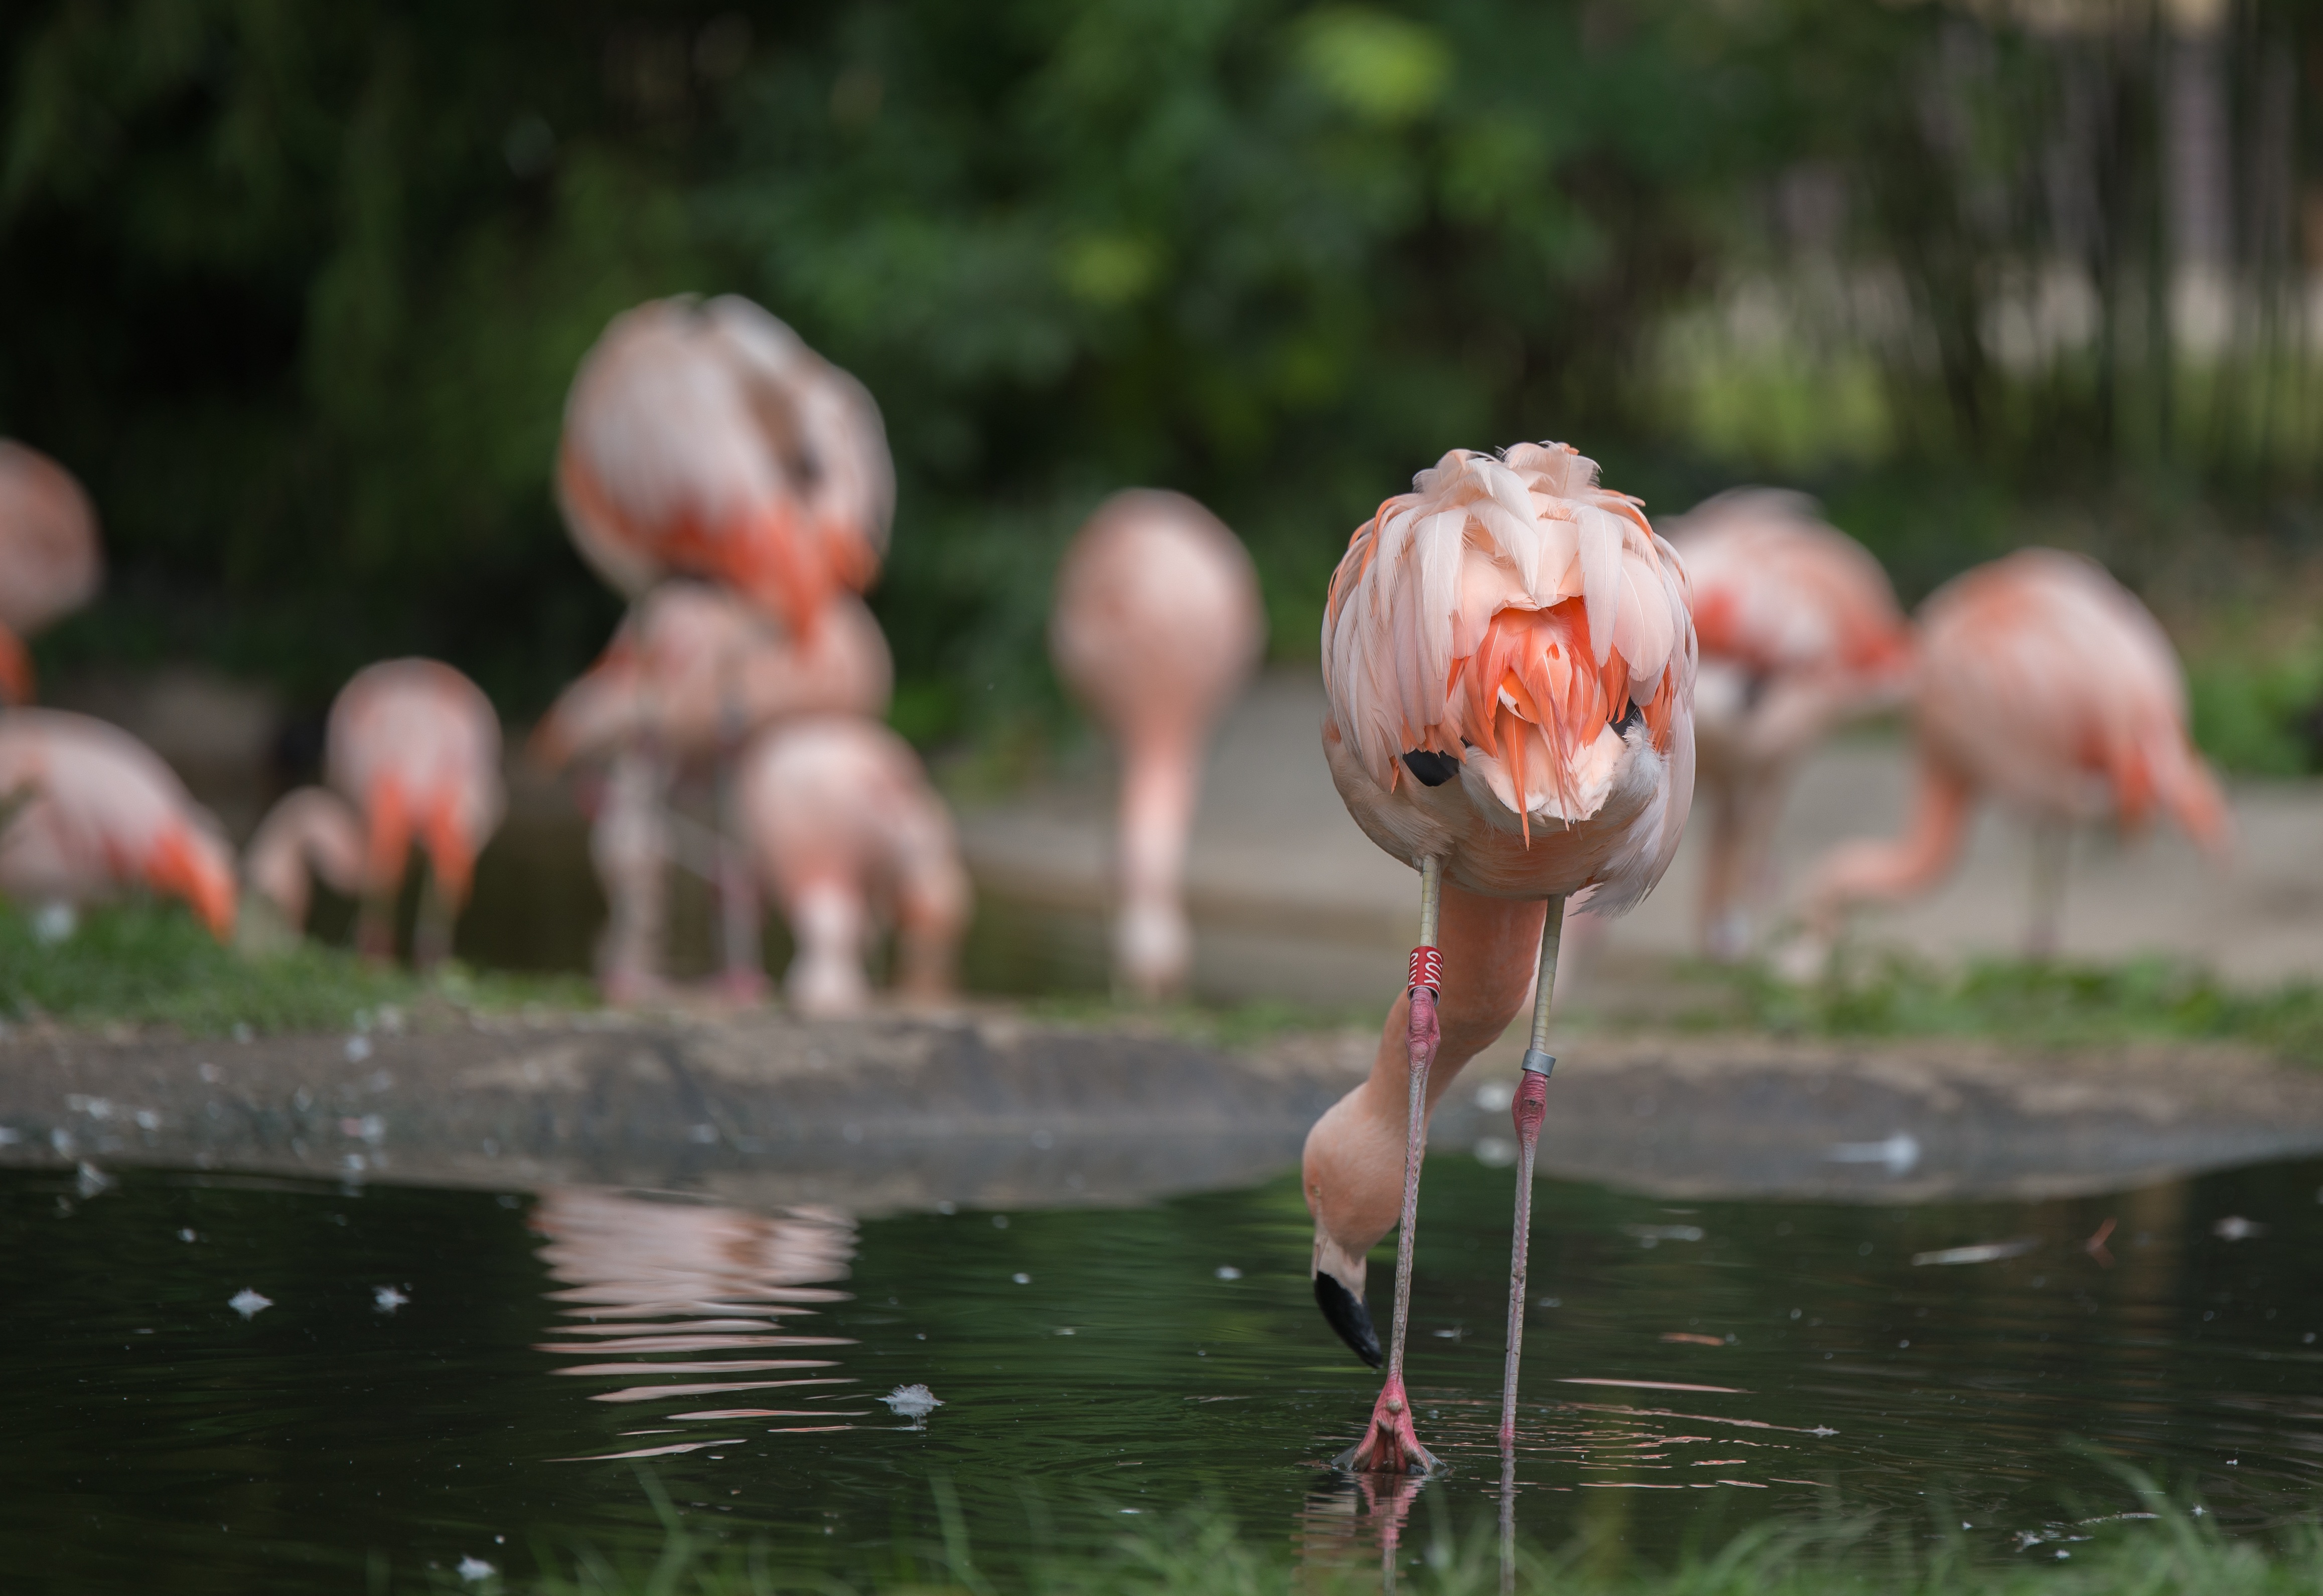
water, nature, bird, flower, animal, zoo, pink, flamingo, exotic, water bird, animal world, wildlife photography, flamingos, pink flamingo, pinnate